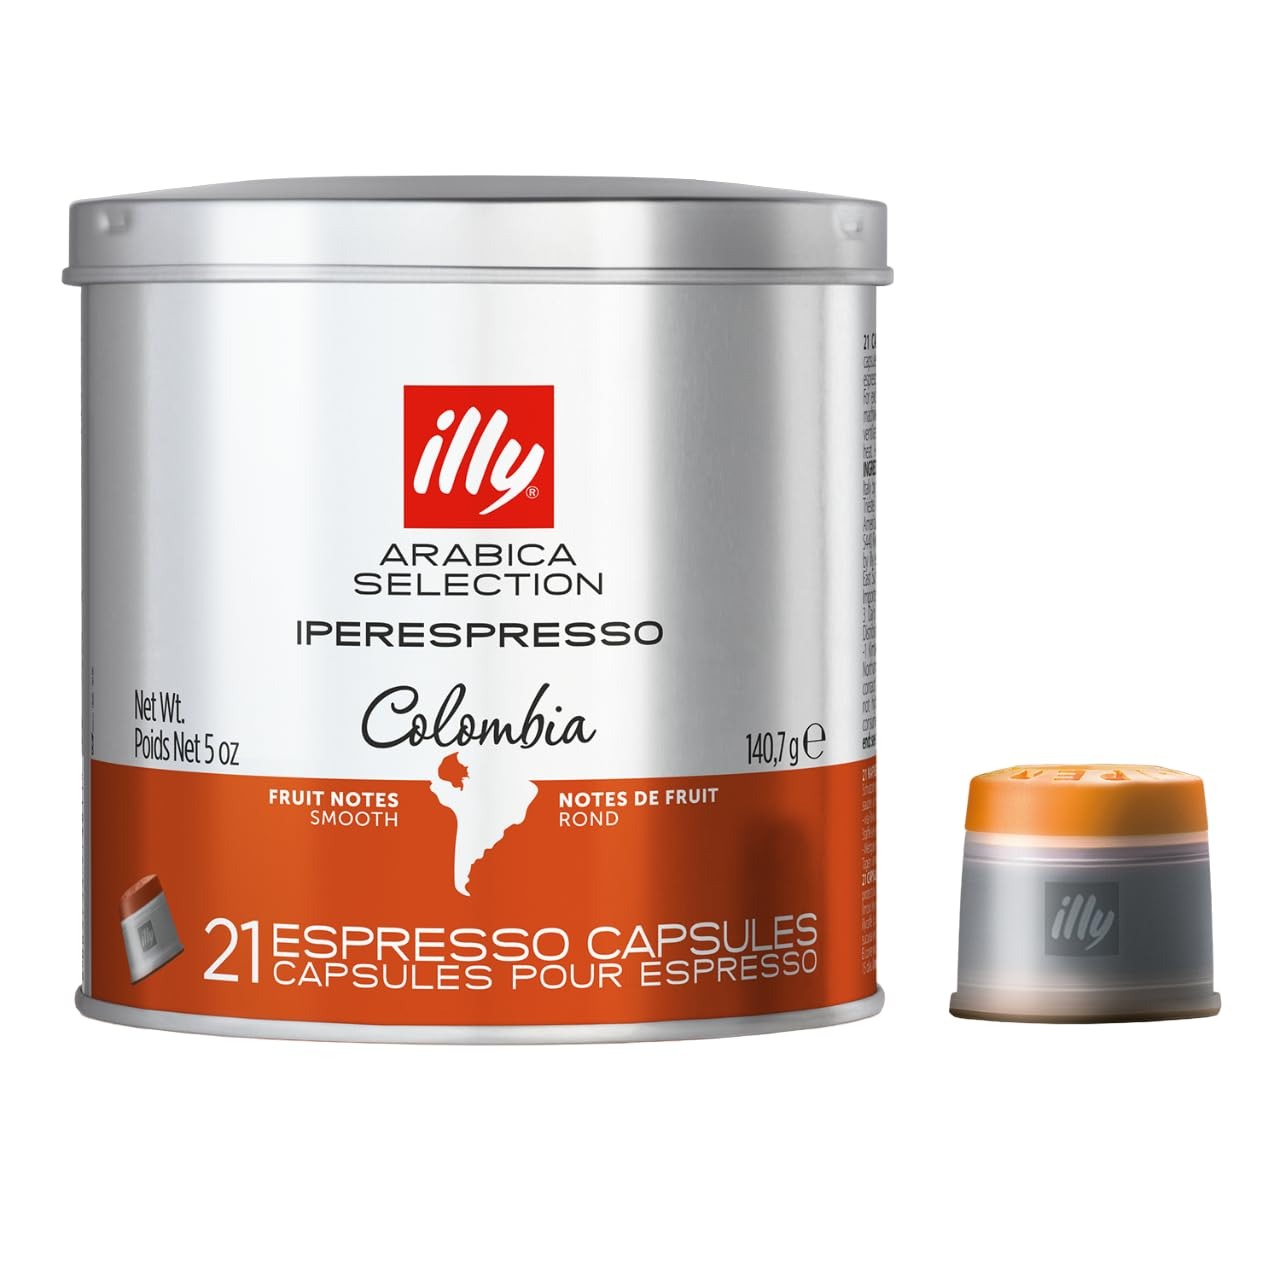
Item Name: illy Coffee iperEspresso Capsules - Single-Serve Coffee Capsules & Pods - Single Origin Coffee Pods – Colombia Medium Roast with Notes of Fruit - For iperEspresso Capsule Machines – 21 Count
Bullet Point 1: INTENSE. BOLD. AROMATIC – illy iperEspresso Capsules with Colombia medium roast has a smooth taste with notes of fruit.
Bullet Point 2: PREPARE COFFEE WITH EASE - Evoke a classic Italian beverage at any time. Coffee is to be freshly prepared and enjoyed immediately. Create the finest coffee experience in the comfort of your home.
Bullet Point 3: SIMPLY & EASILY FINEST COFFEE - Having espresso coffee pods at home ensures maximum enjoyment in a few simple steps. From selection to cup, perfection hangs in the balance.
Bullet Point 4: WE BRING THE TASTE OF ITALY TO YOU - We’ve spent eight decades refining a singular, signature blend celebrated over the world as the pinnacle of what single serve coffee pods coffee can be.
Bullet Point 5: SUSTAINABILITY IS OUR VISION - We pride ourselves on the constant focus on our environment and the community. We are part of a global movement with a common goal: to pave the way for a better, more liveable and more enlightened world.
Value: 21.0
Unit: Count

Price: 36.39